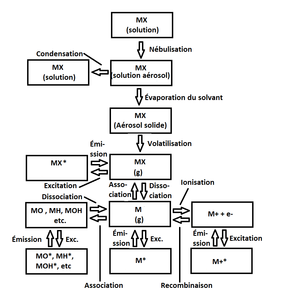
Principe d'atomisation et d'excitation d'un métal ionique et son contra-anion
En chimie analytique, la spectrophotométrie d'émission de flamme ou plus simplement spectrométrie d'émission de flamme est une technique de spectroscopie atomique utilisée pour la quantification des métaux à l’état de traces ou non et est particulièrement utile pour l’analyse dans des matrices biologiques, telles que le sérum et l'urine.